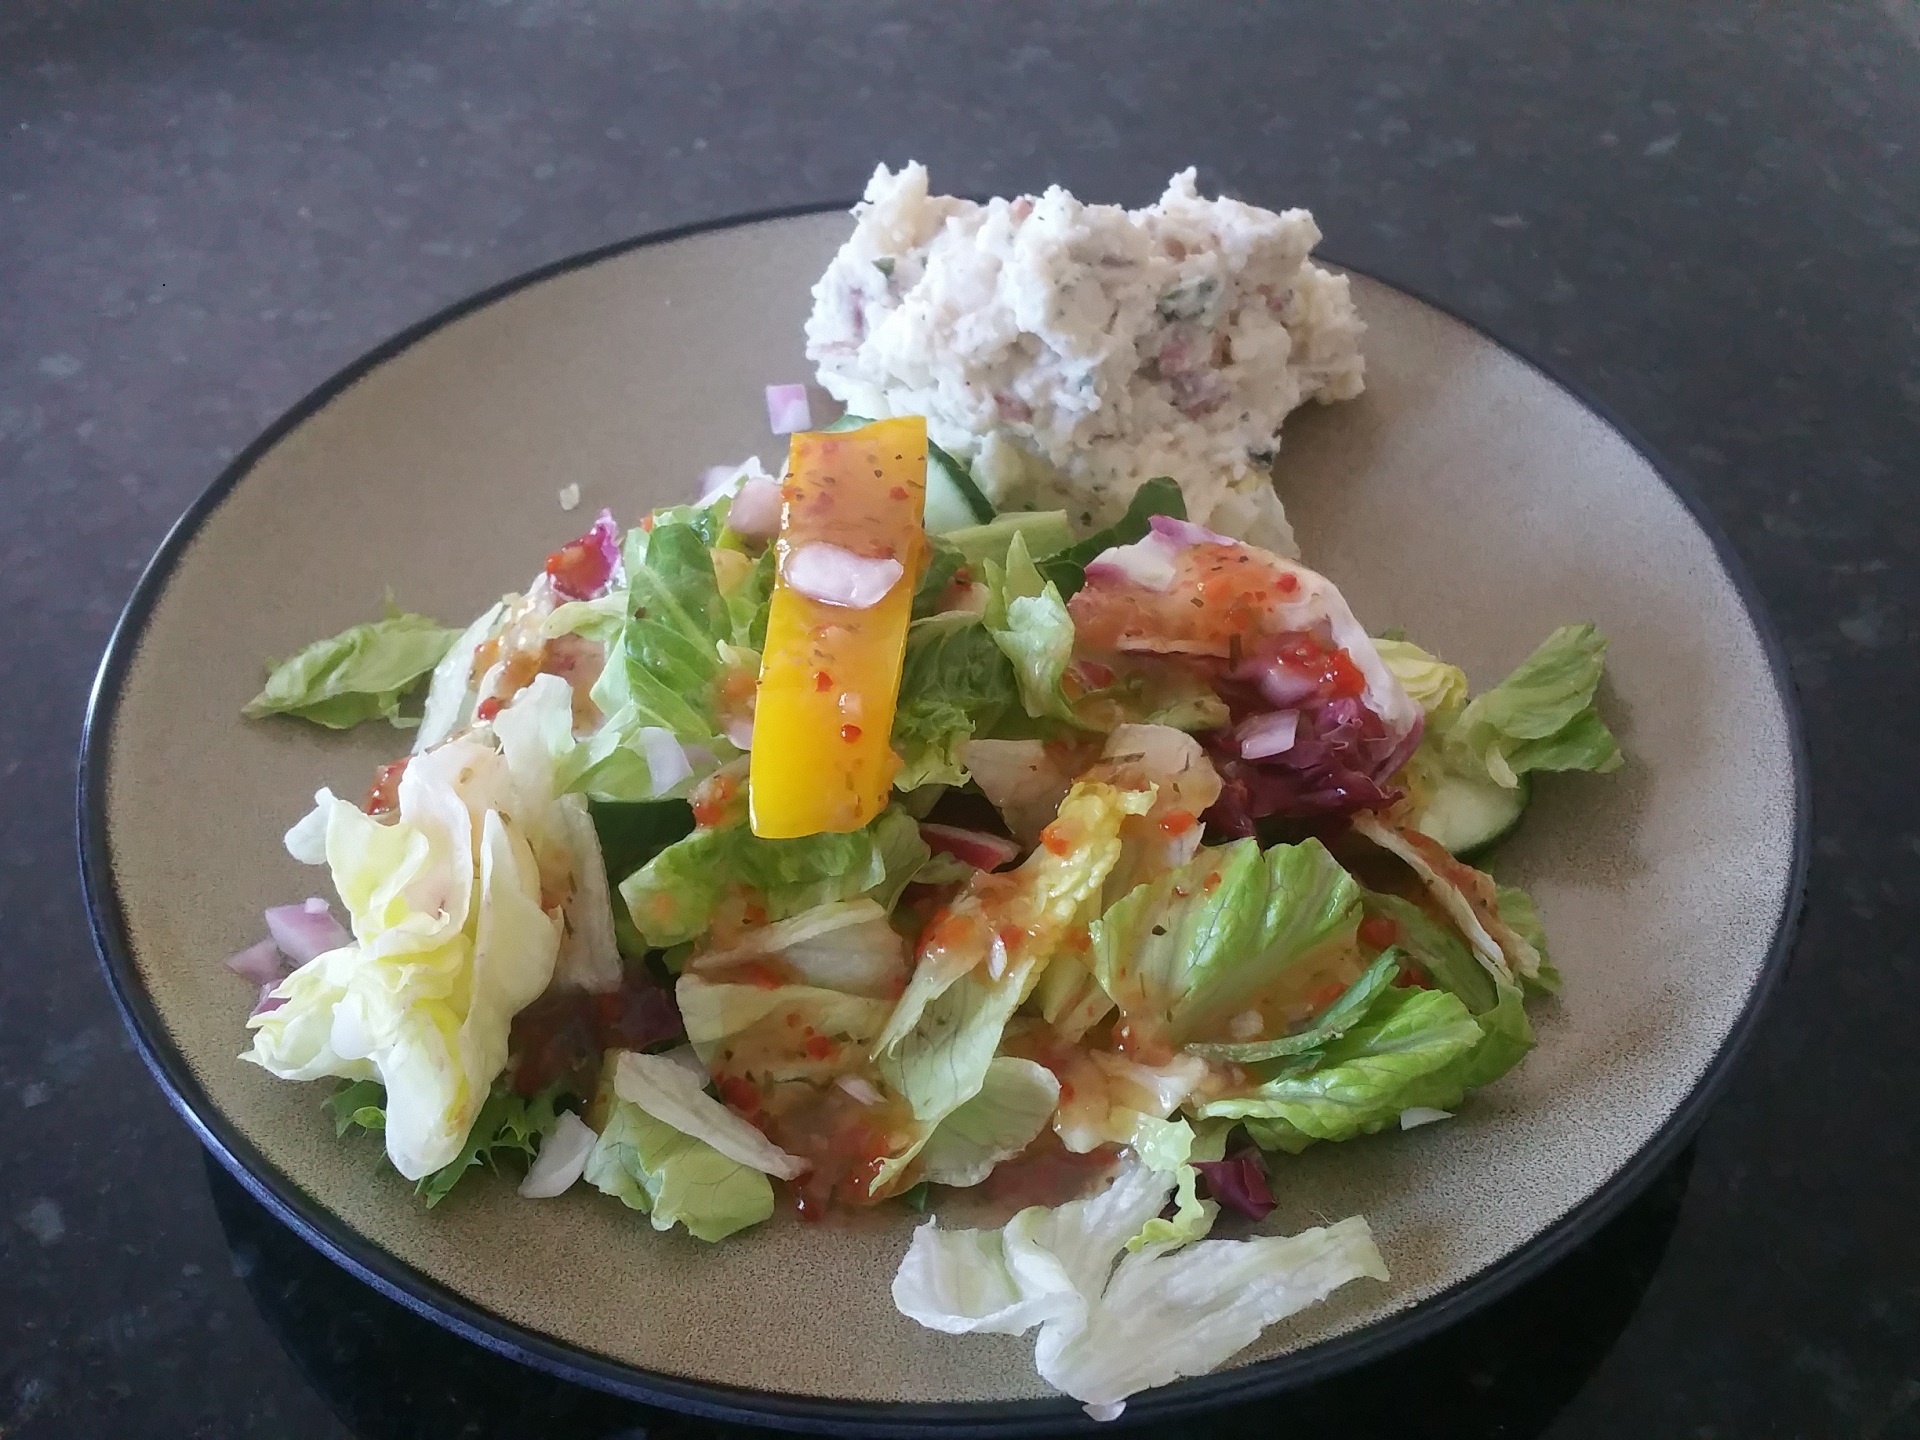
dish, meal, food, salad, produce, vegetable, plate, fresh, healthy, eat, cuisine, delicious, season, lettuce, tasty, mixed salad, taste, potato salad, caesar salad